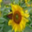
Label: sunflower